Conduit Avenue

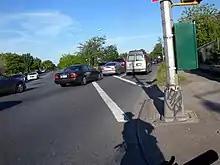
The intersection of Conduit Boulevard and Sutter Avenue, on the Brooklyn side of the Brooklyn-Queens border.

The original Brooklyn Waterworks brick conduit stretched from Long Island to the Ridgewood Pumping Station, now the site of City Line Park, in East New York. There, the water was pushed via a steam-powered pump north through a "force tube" into the Ridgewood Reservoir; the route of this tube is now Force Tube Avenue. The reservoir was opened in 1858, and the pumping station in 1886. The aqueduct was located on the north side of what is now Conduit Avenue, and was built on a right-of-way that had not been developed at the time. When the City of Brooklyn was consolidated as a borough of New York City in 1898, New York City gained possession of the Brooklyn Waterworks' assets, including the reservoir and its long aqueduct stretching to Massapequa in Nassau County. At this time, the right-of-way was still largely undeveloped, with the conduits located underground. Both Force Tube Avenue and Conduit Avenue were laid out and paved by the 1910s.